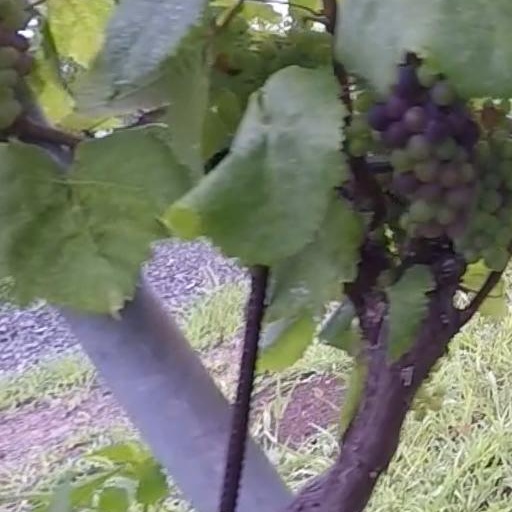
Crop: grape